Denali Fault

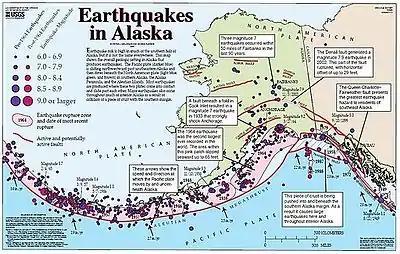
Tectonic map of Alaska and northwestern Canada showing main faults and historic earthquakes

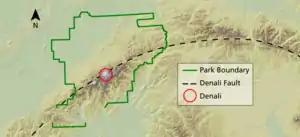
Denali Fault and the Denali National Park boundary

The Denali Fault is a major intracontinental dextral (right lateral) strike-slip fault in western North America, extending from northwestern British Columbia, Canada to the central region of the U.S. state of Alaska.